Ossingen railway station

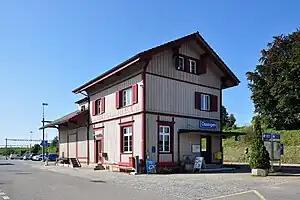

Ossingen is a railway station in the Swiss canton of Zurich and municipality of Ossingen. The station is located on the Winterthur to Etzwilen line.